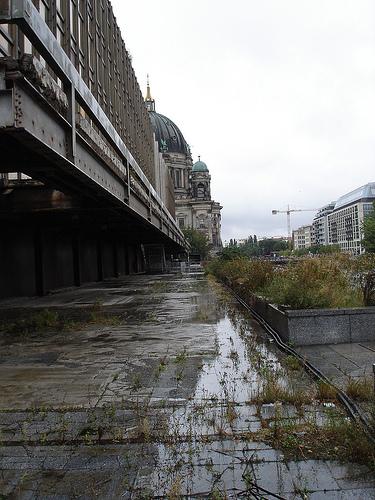
Weather: rain or strom